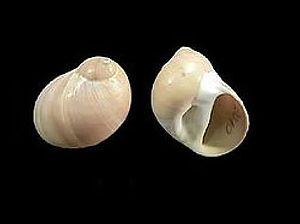
Polinices est un genre de mollusques gastéropodes de la famille des Naticidae.